Maine-et-Loire's 4th constituency

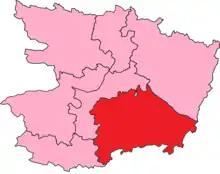
Maine-et-Loire's 4th Constituency shown within Maine-et-Loire

The 4th constituency of Maine-et-Loire (French: "Quatrième circonscription de Maine-et-Loire") is a French legislative constituency in the Maine-et-Loire "département". Like the other 576 French constituencies, it elects one MP using a two round electoral system.